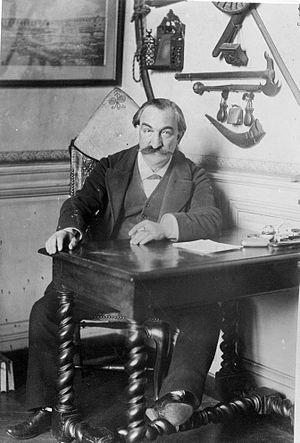
Léon Cahun (1841-1900), écrivain, historien et conservateur de la Bibliothèque Mazarine
Léon Cahun, né le 23 juin 1841 à Haguenau et mort le 30 mars 1900 à Paris, est un écrivain, journaliste, orientaliste et érudit français, auteur de romans d'aventures.